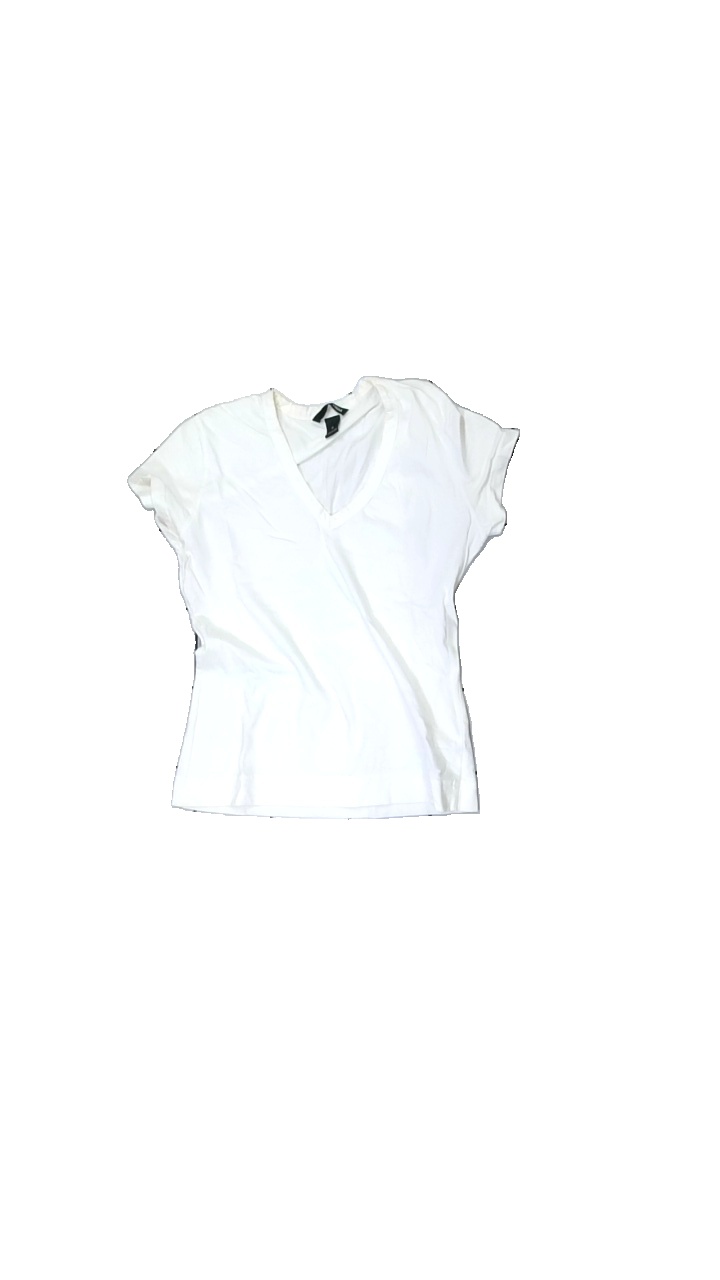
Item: T-shirt (Ladies)
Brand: H&m
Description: sweat stains
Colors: White
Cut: Tight, V-collar
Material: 100% Cotton
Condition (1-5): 2
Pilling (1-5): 5
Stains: Major
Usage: Recycle
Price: <50